Wayne Edwards (British Army soldier)

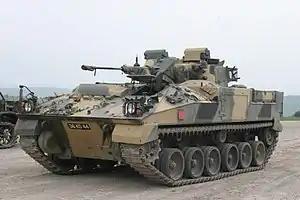
FV510 "Warrior". The driver's hatch is located on the front left of the vehicle, shown here in the 'open' position.

The British contingent of UNPROFOR had come under fire on many occasions since the advance party had arrived in October 1992. "Warrior" patrols to Turbe, near Travnik, were repeatedly shelled, suffering light damage, and a three-mile stretch north of Kladanj on the road to Tuzla was nicknamed "Bomb Alley" because of the regular attacks on UN convoys. In the week leading up to Edwards' death, British forces came under attack on two occasions, first when a Serbian artillery barrage hit the Royal Engineers' headquarters at Tomislavgrad, followed by an ambush against a Danish UN relief convoy returning from Tuzla with an escort of British FV107 "Scimitar" armoured reconnaissance vehicles from the 9th/12th Royal Lancers, forcing the British to return fire with 30 mm RARDEN cannons.